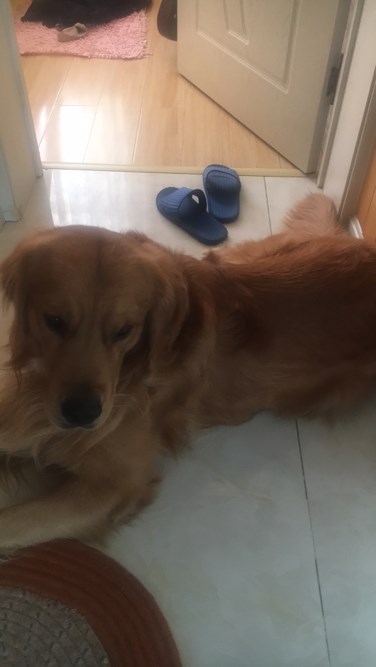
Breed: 5355-n000126-golden_retriever